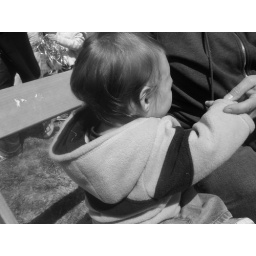
sitting in a big boy chair